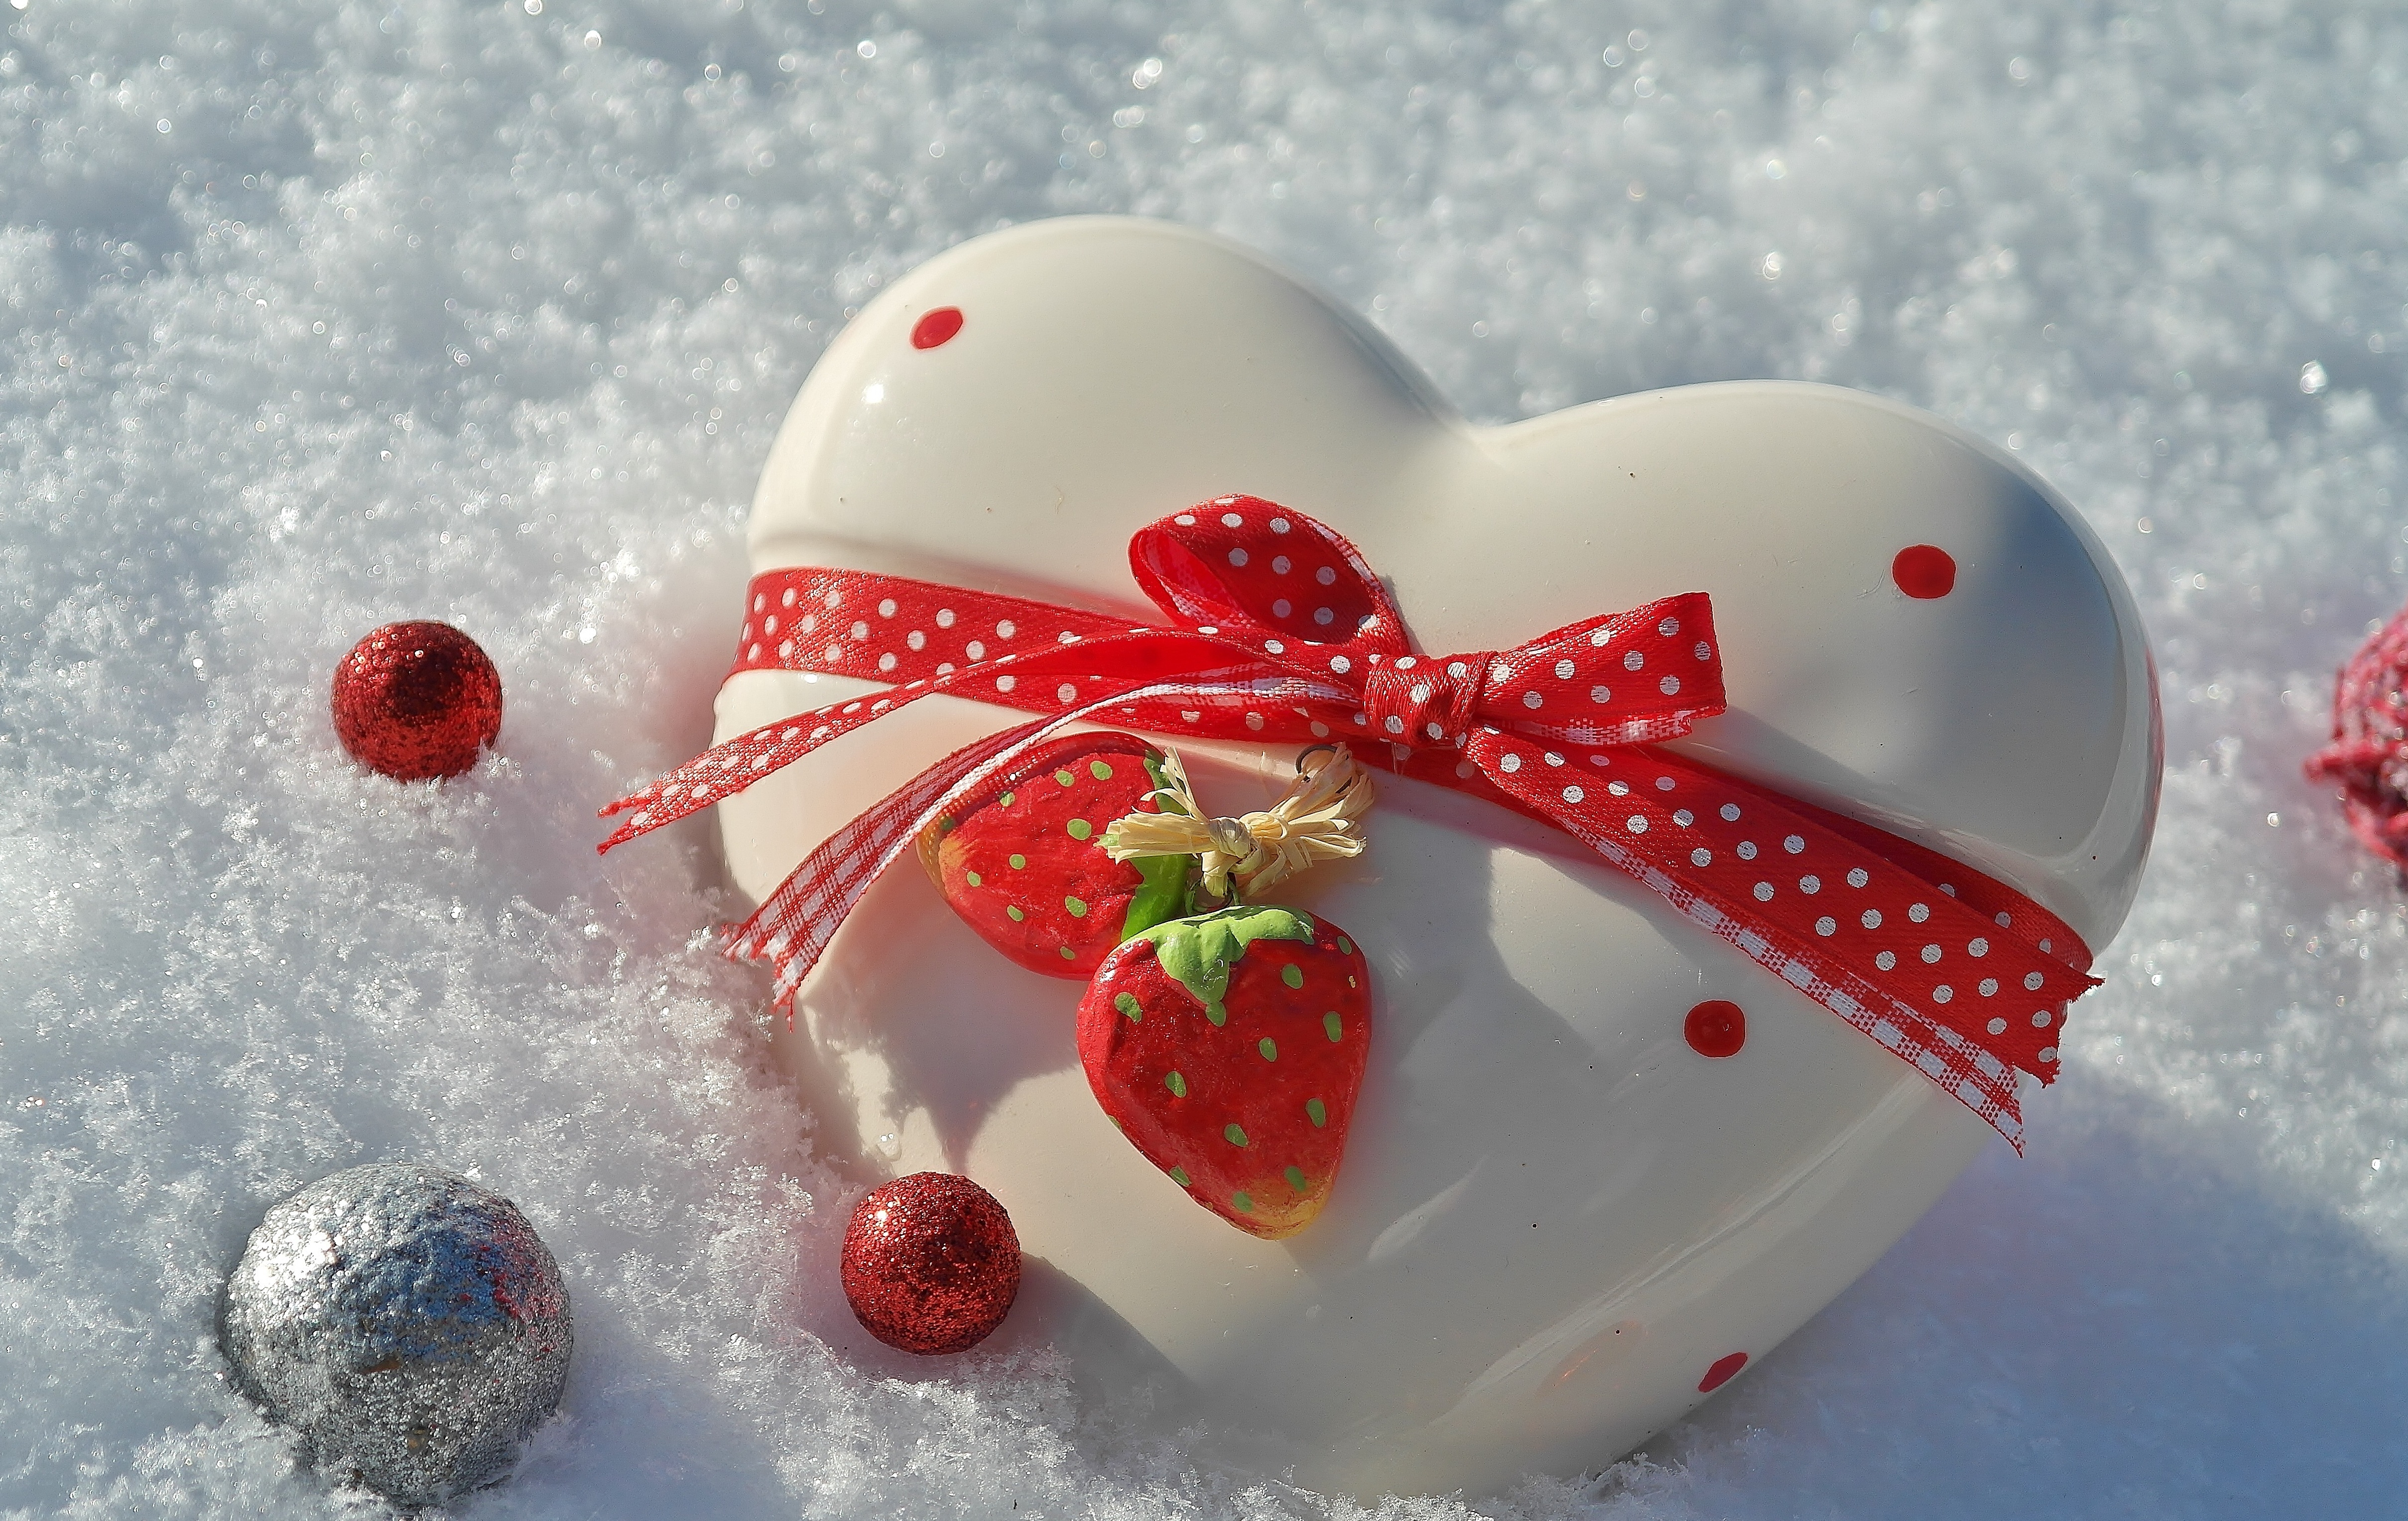
snow, cold, flower, love, heart, food, red, symbol, community, romance, two, together, christmas, dessert, ice crystal, partnership, affection, relationship, snowman, organ, luck, sweetness, eternity, valentine's day, love symbol, in the free, ice cold, eternal love, winter snow